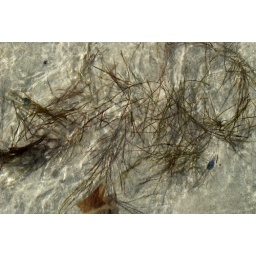
sea weed in water on beach muckross kilcar co donegal 11/7/10